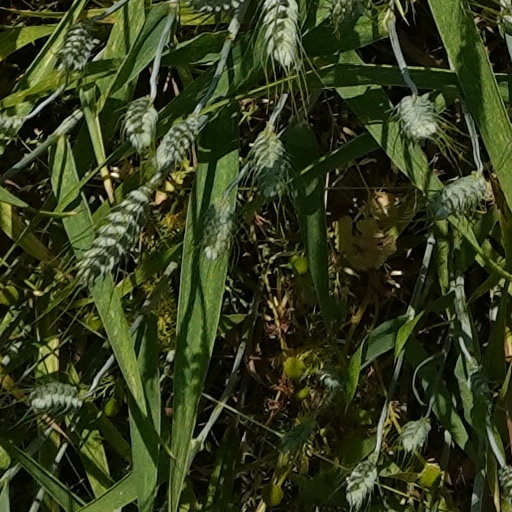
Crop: wheat